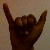
The image shows a hand gesture representing the letter 'Y' in Indian Sign Language.